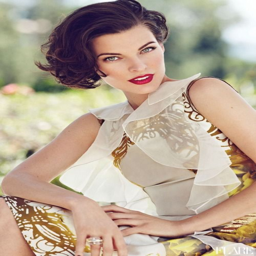
actor - has some of drama and contrast